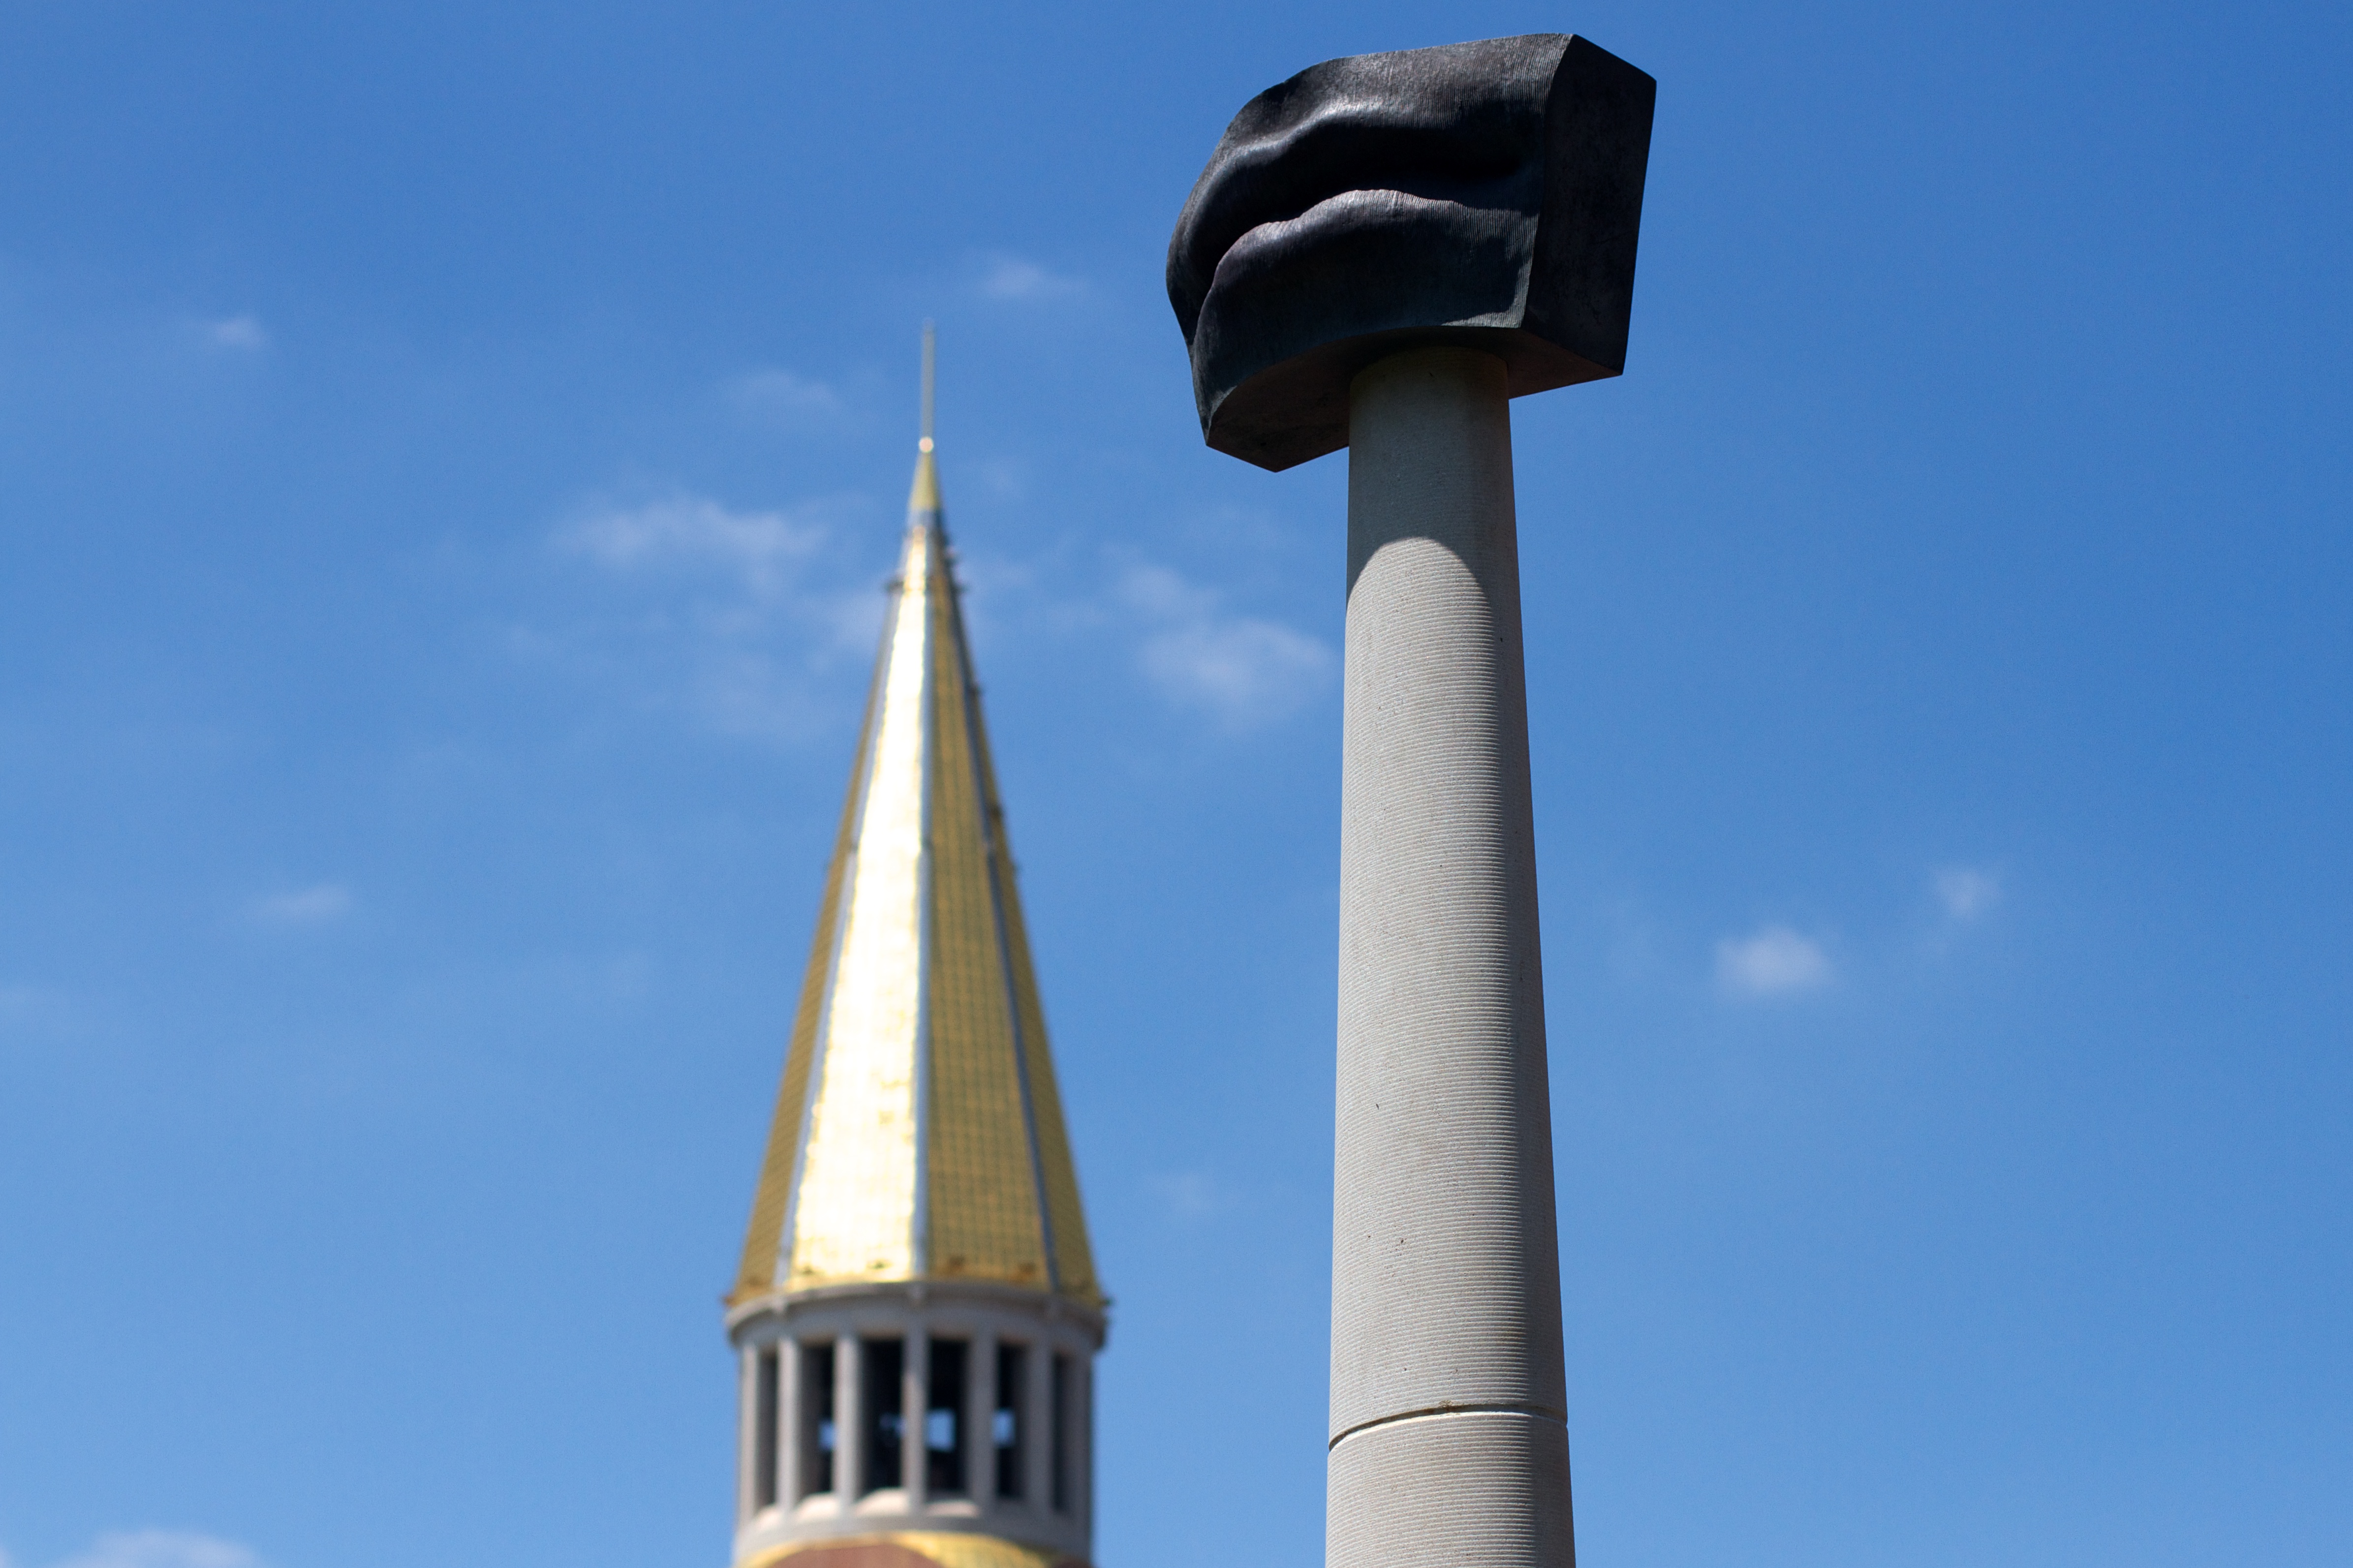
sky, monument, statue, tower, landmark, blue, street light, lighting, spire, steeple